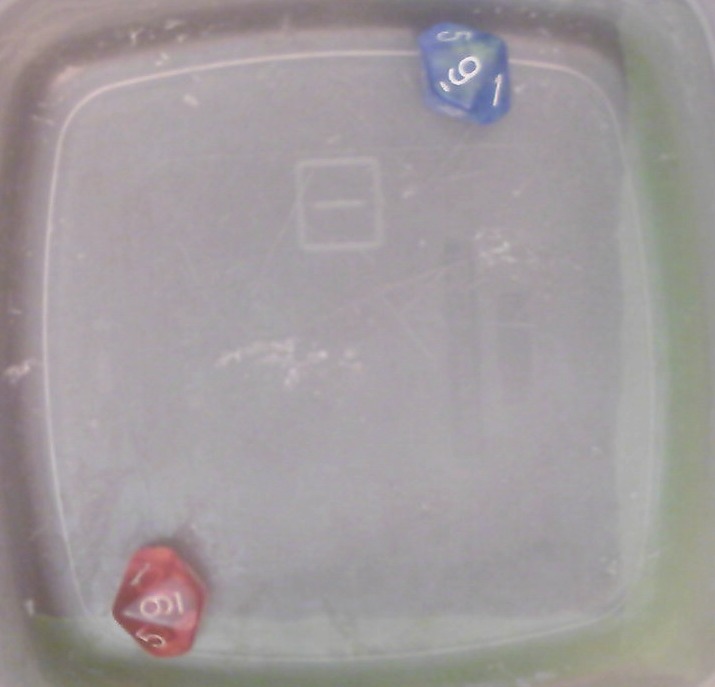
Dice in frame:
type: d10
value: 9
type: d10
value: 6
Label source: human
Face values trusted: no